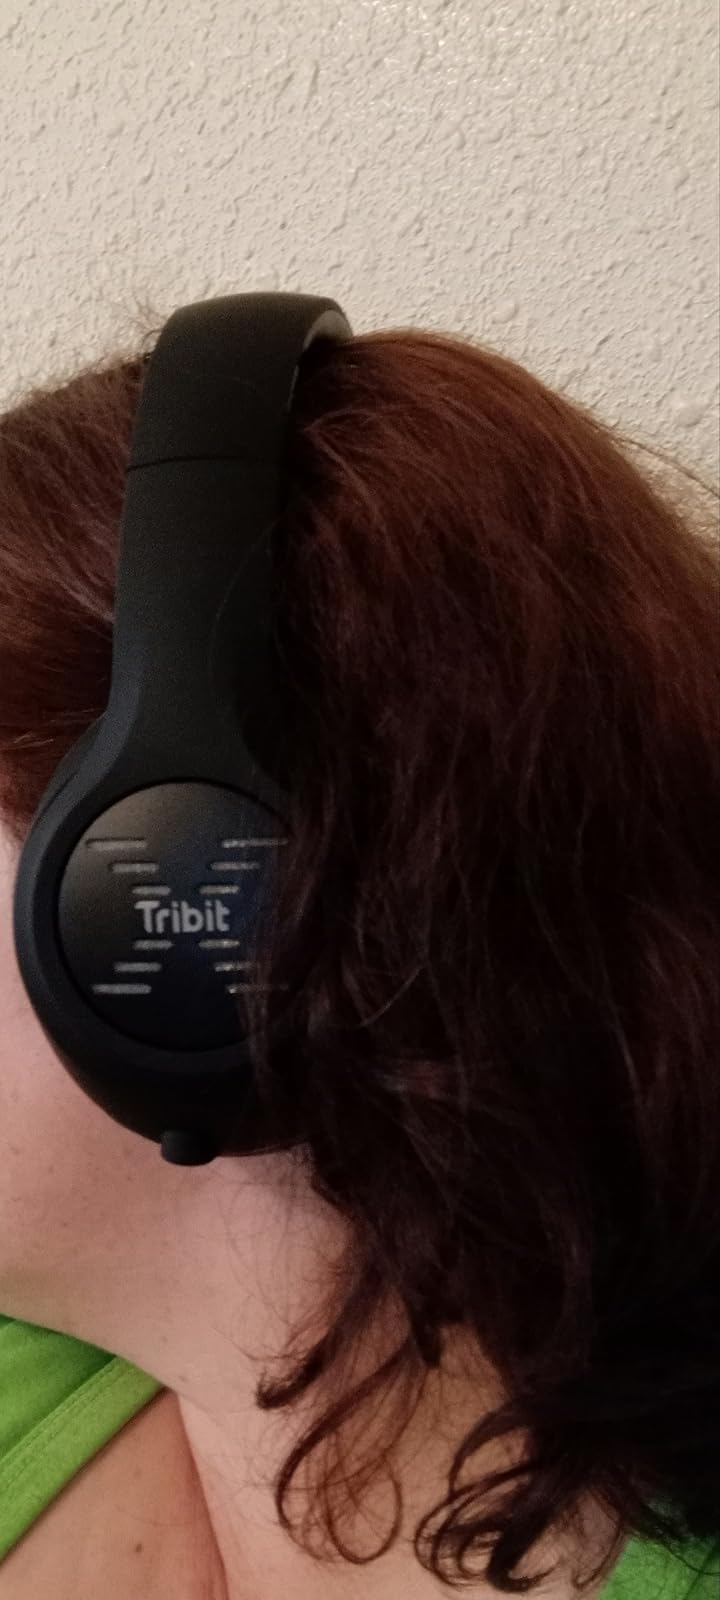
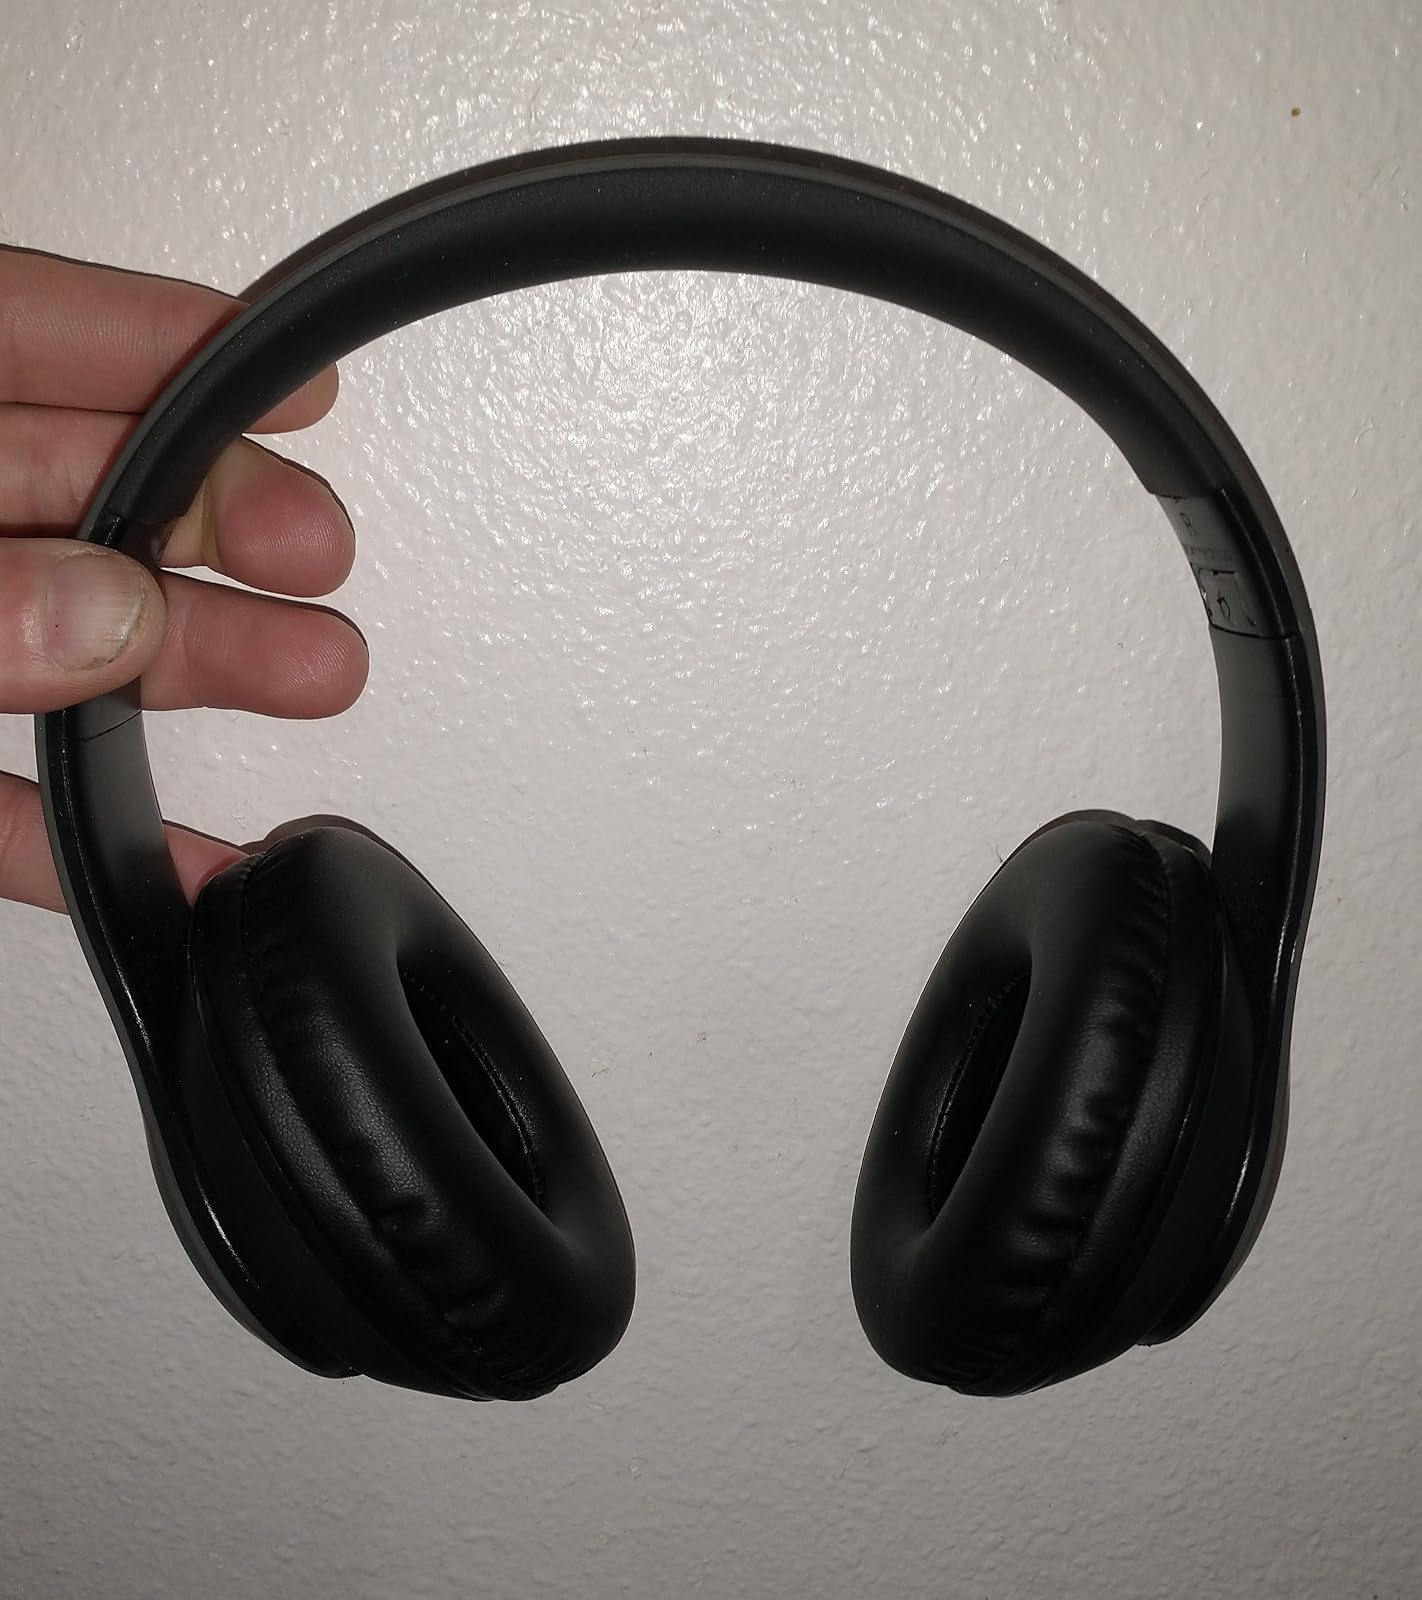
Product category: headphones
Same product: no